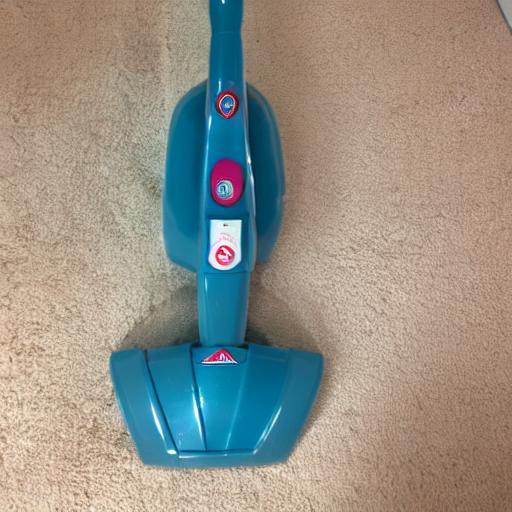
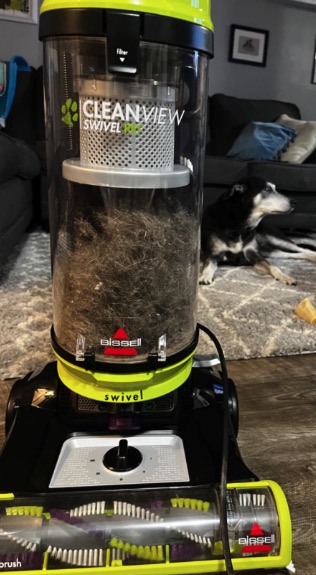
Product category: items_vacuum
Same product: no